Gatlinburg, Tennessee

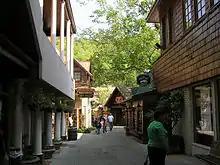
Shops in Gatlinburg

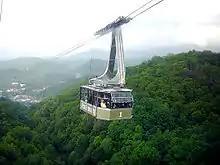
Ober Gatlinburg aerial tramway

As the gateway community for Great Smoky Mountains National Park, Gatlinburg is an important tourist destination in Tennessee, with many man-made attractions. The Gatlinburg Trolley, a privately funded public transit system, caters to area tourists. The Gatlinburg SkyLift takes visitors up to the top of Crockett Mountain, to the longest footbridge in the US which spans two mountains.